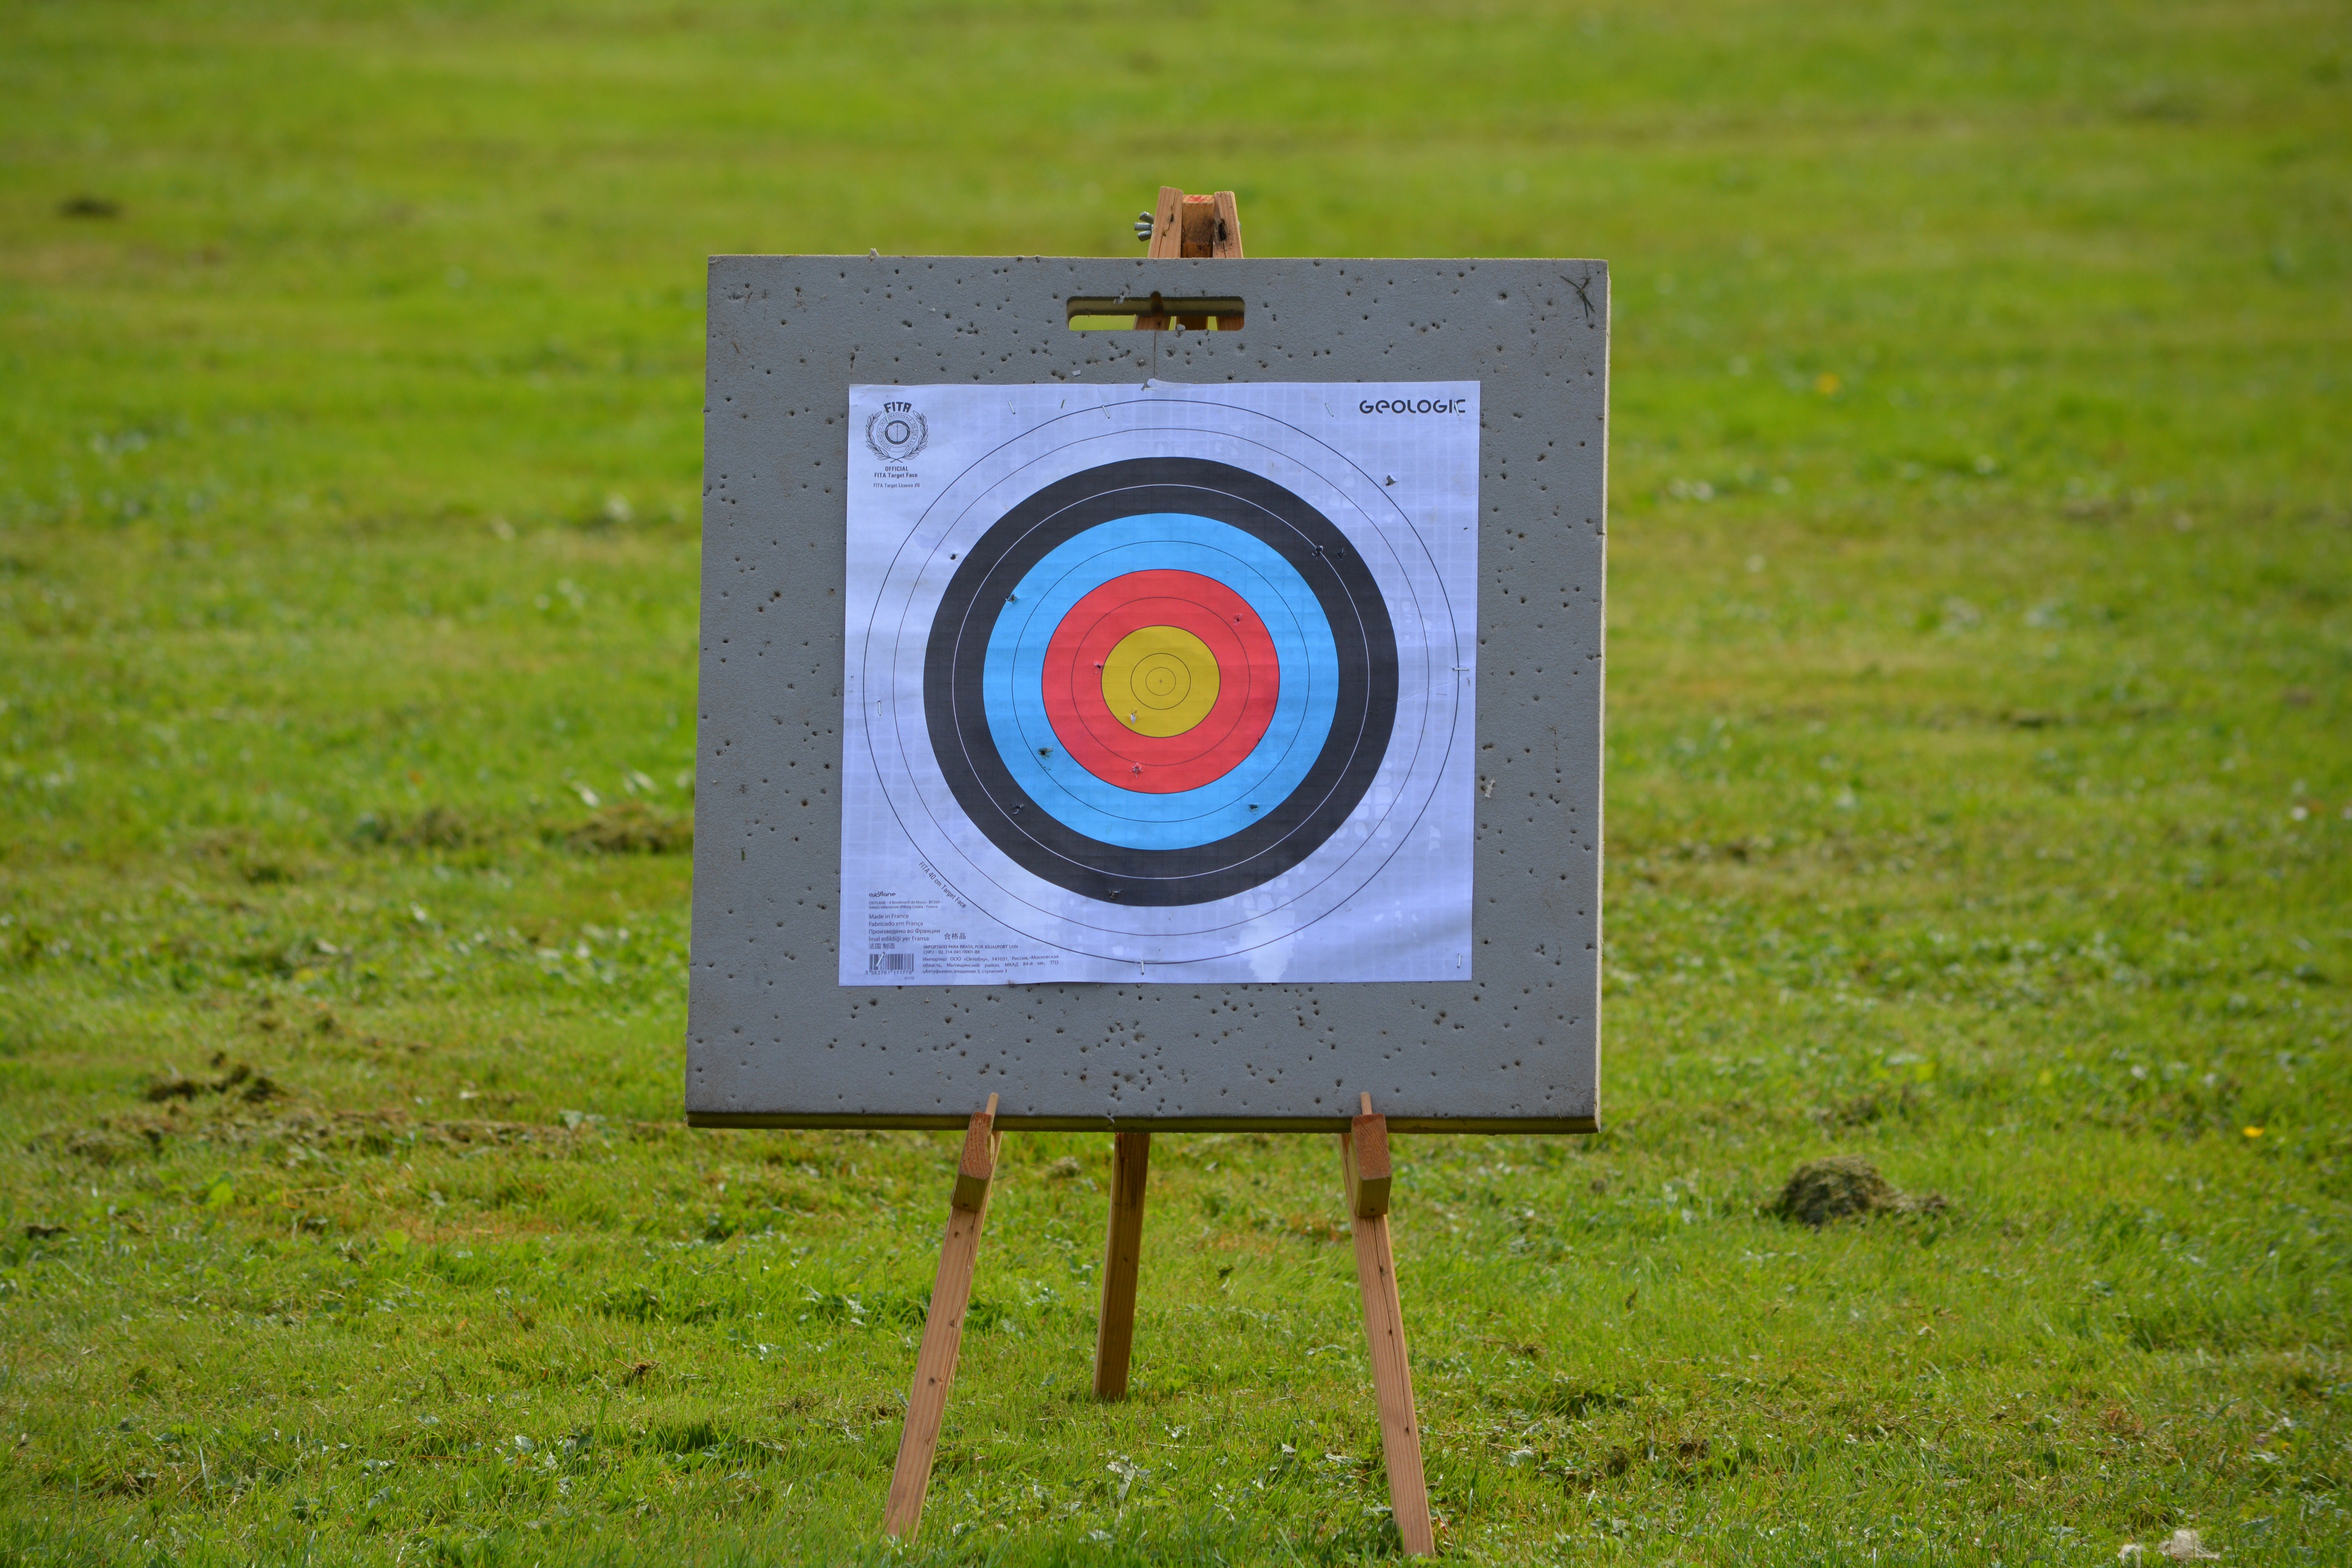
number, recreation, sign, green, goal, arrow, focus, sports, archery, outdoor recreation